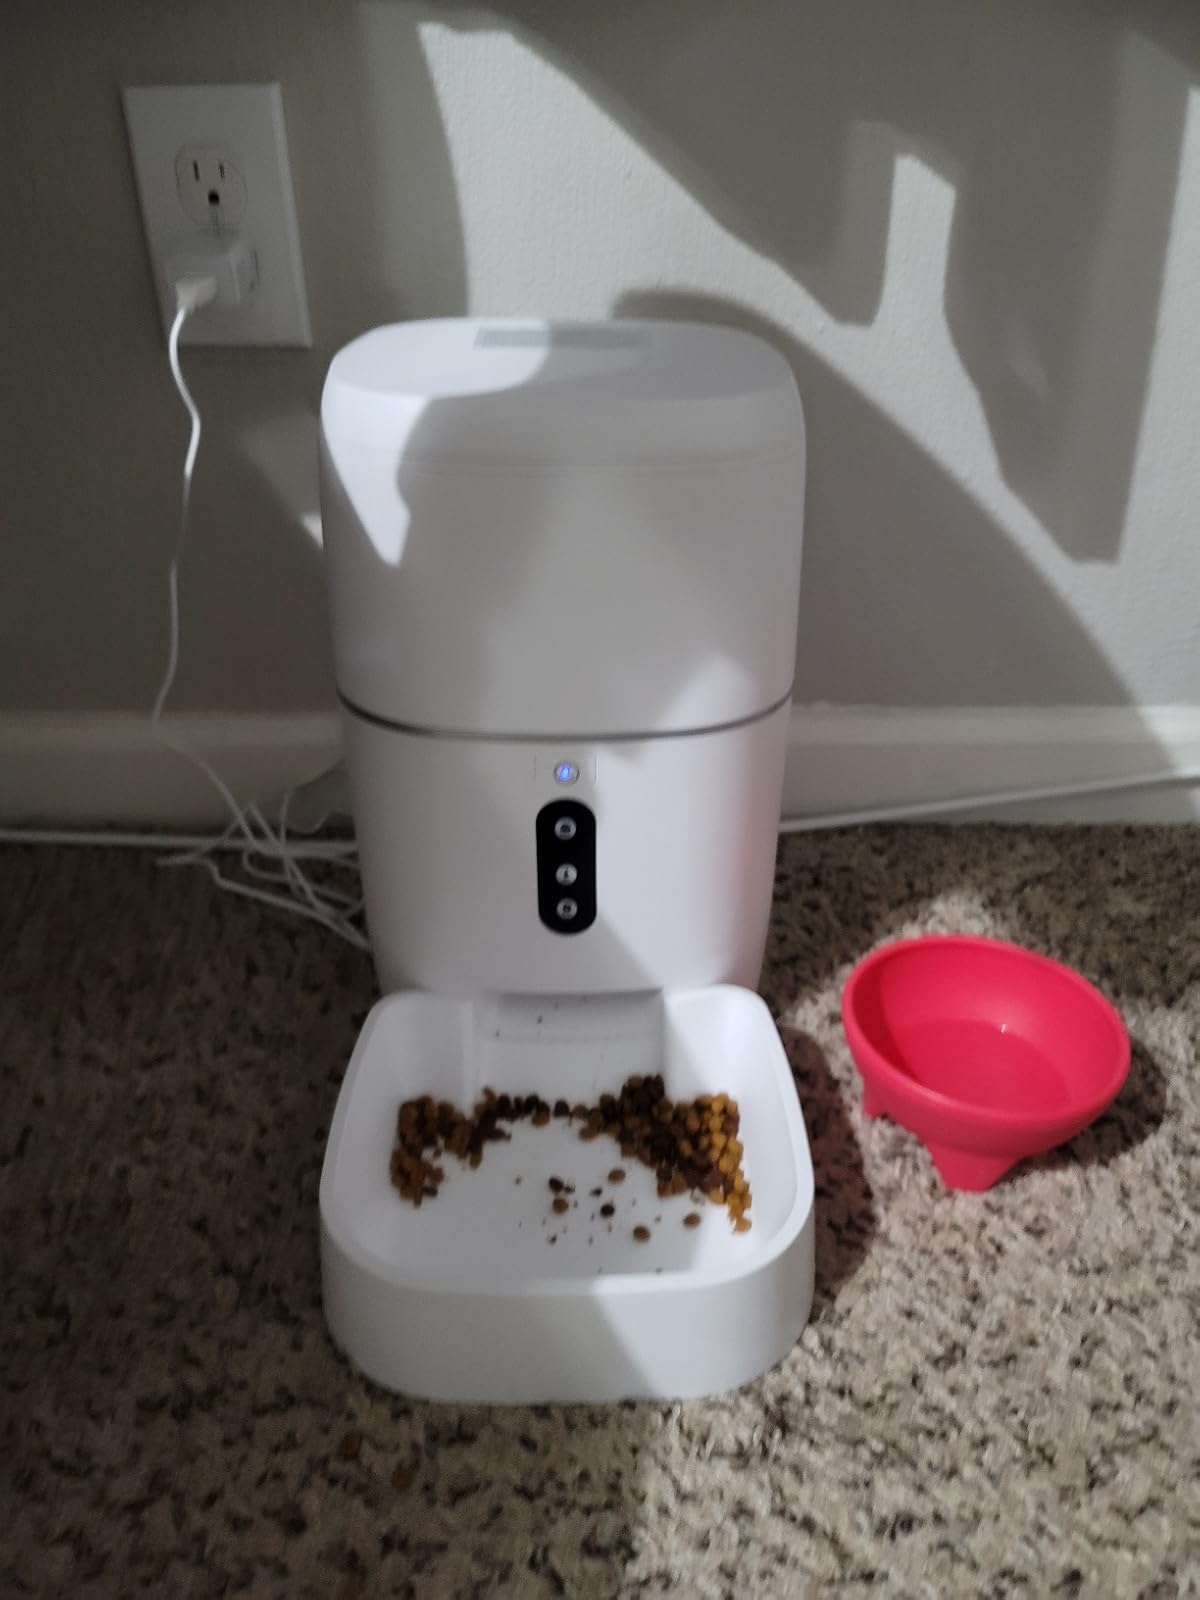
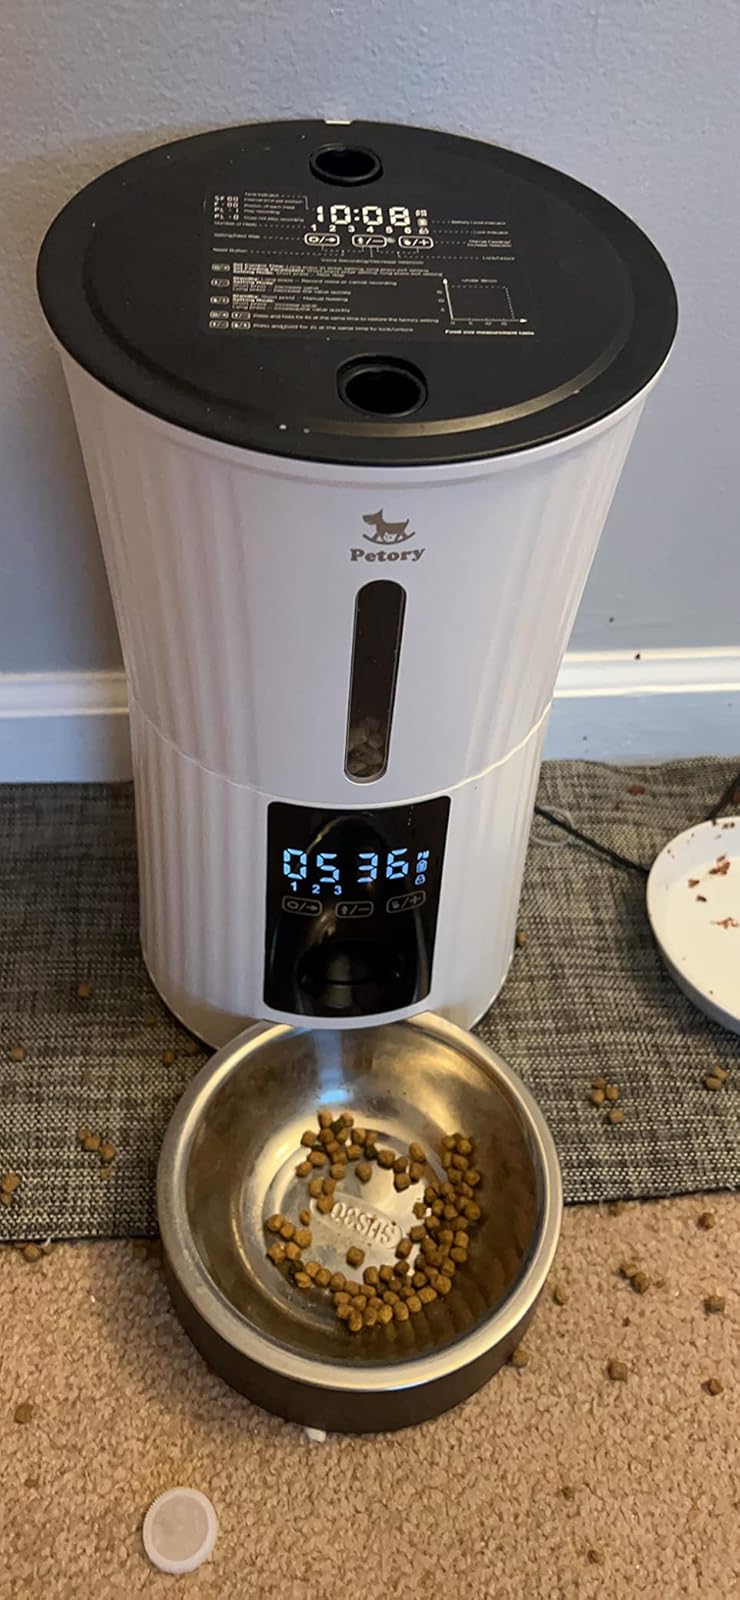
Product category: items_feeder
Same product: no